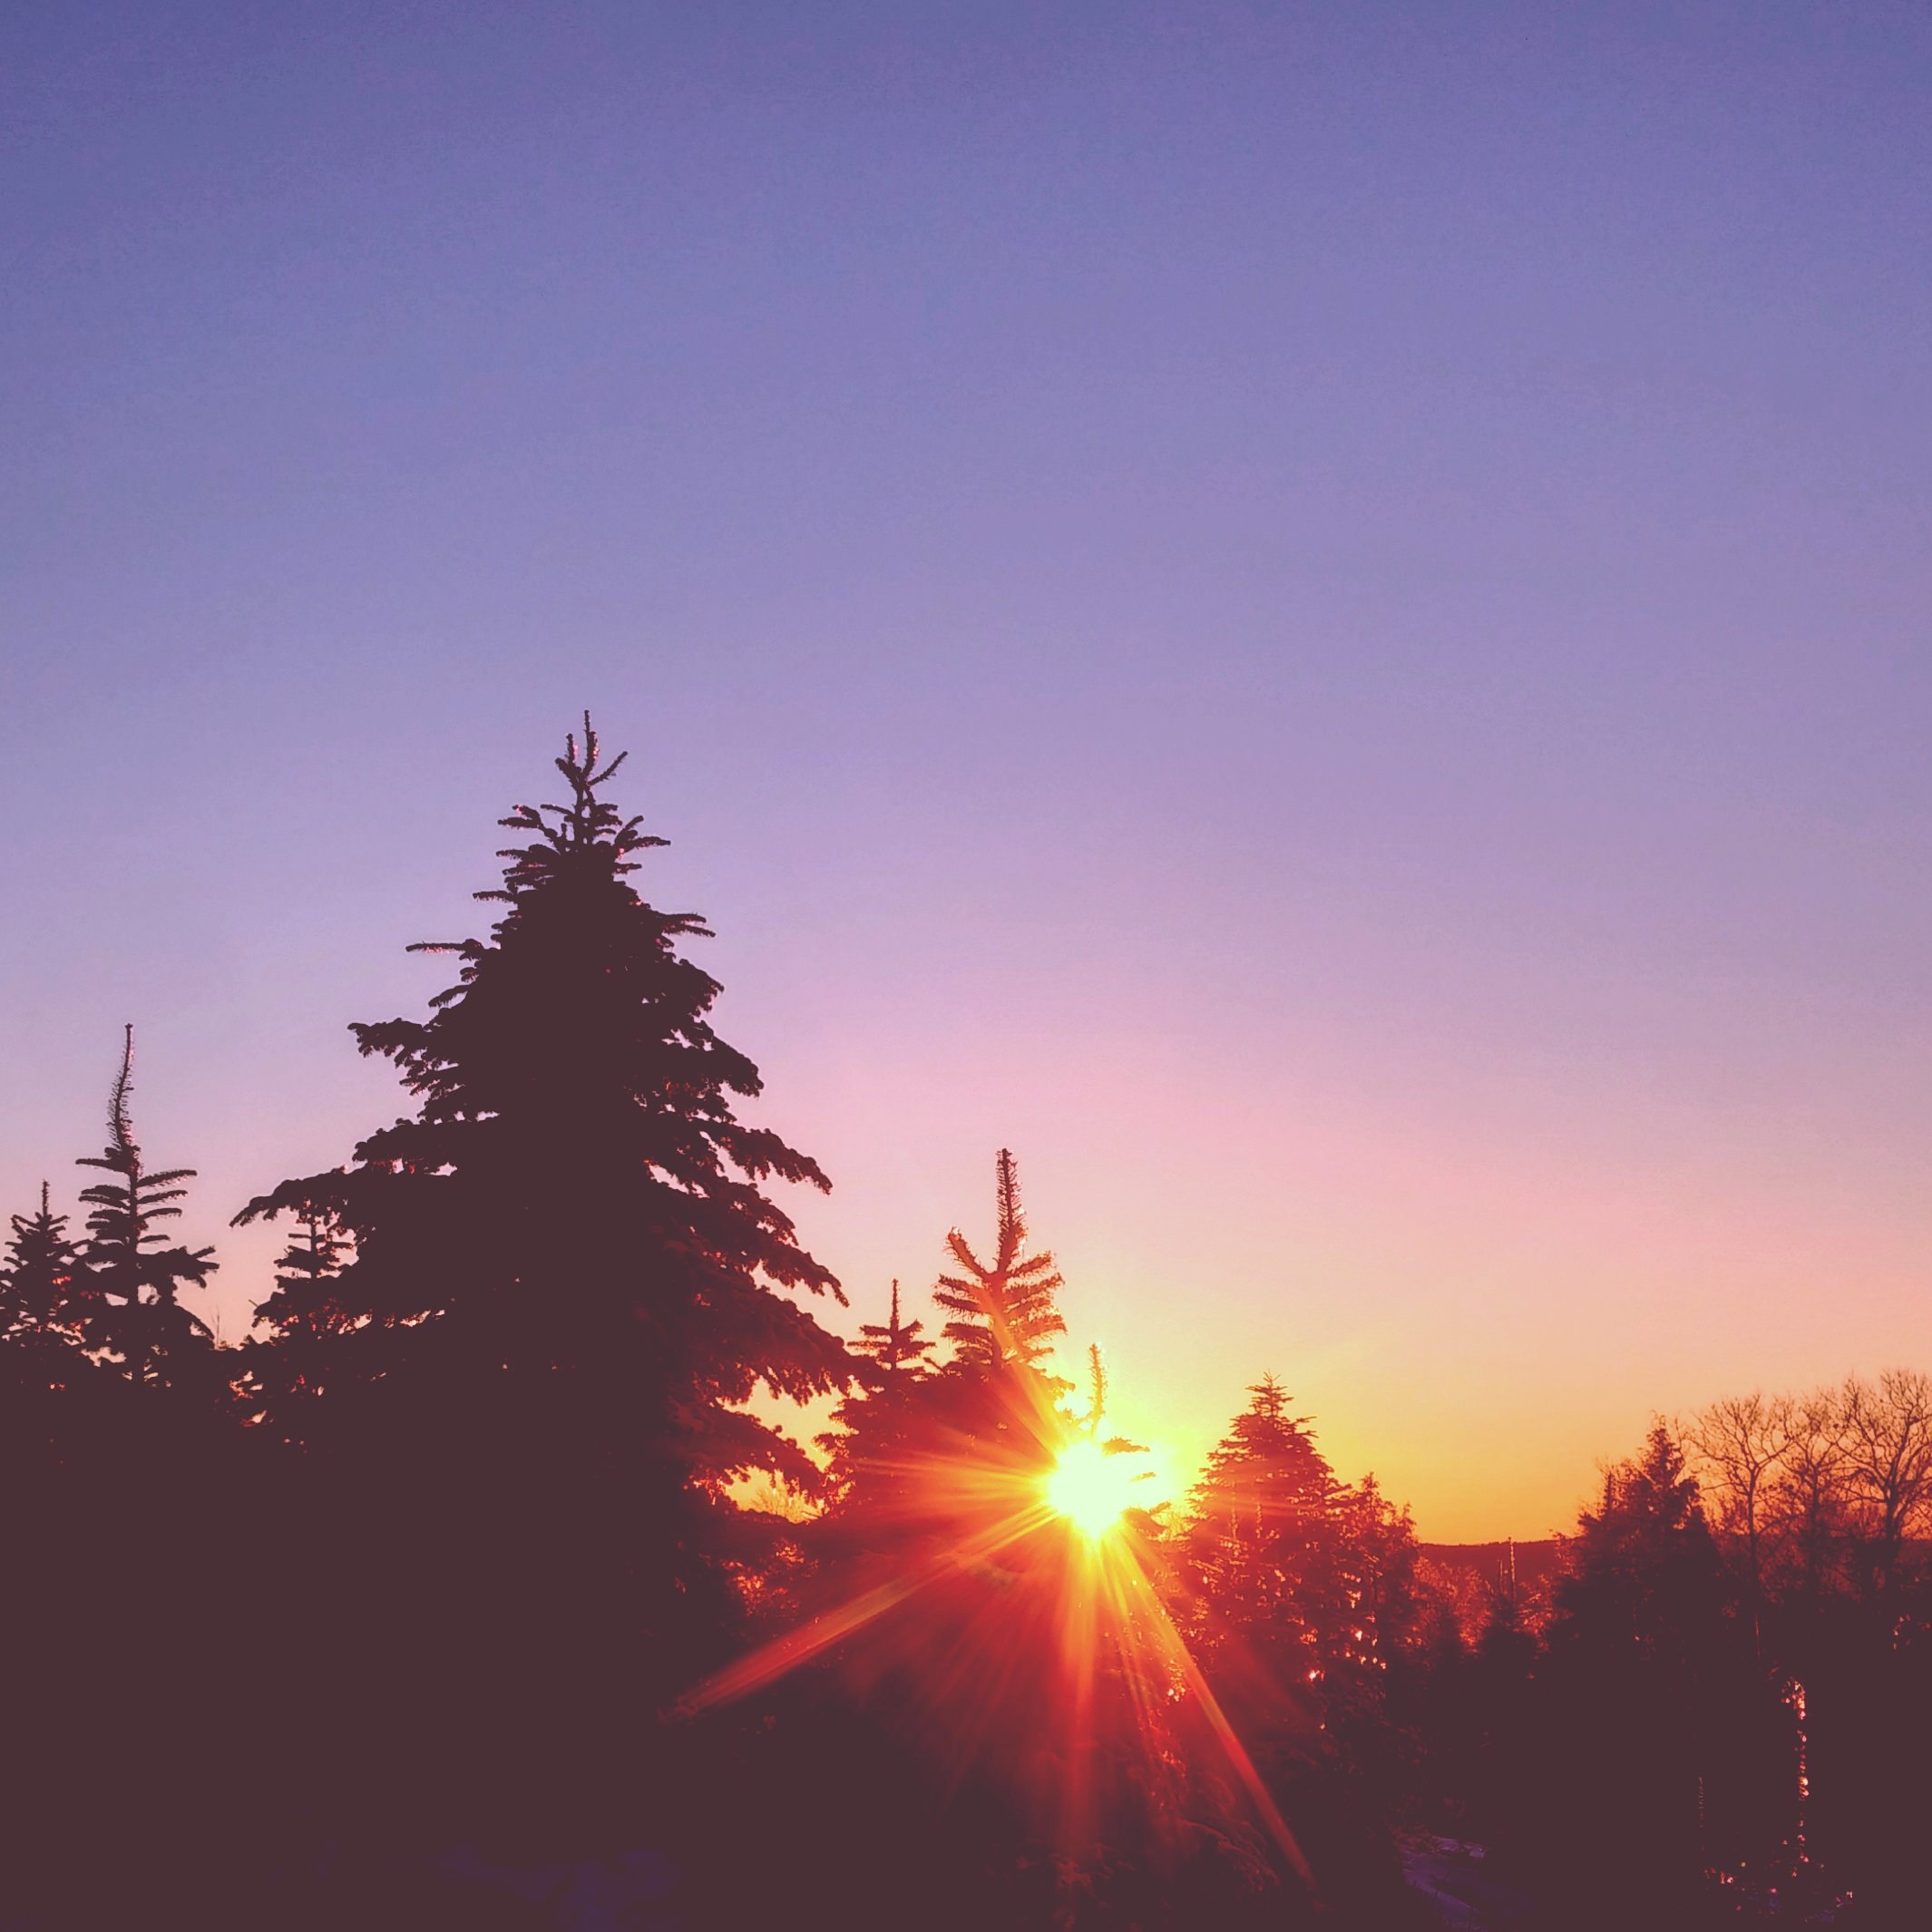
landscape, tree, nature, horizon, silhouette, light, sky, sun, fog, sunrise, sunset, sunlight, morning, dawn, dusk, evening, trees, outdoors, bright, afterglow, sun glare, atmospheric phenomenon